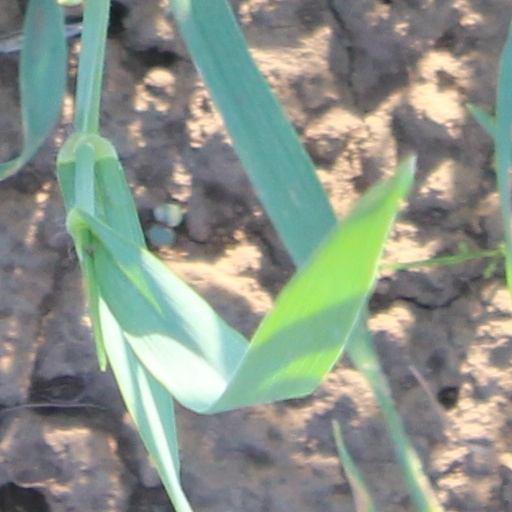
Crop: wheat